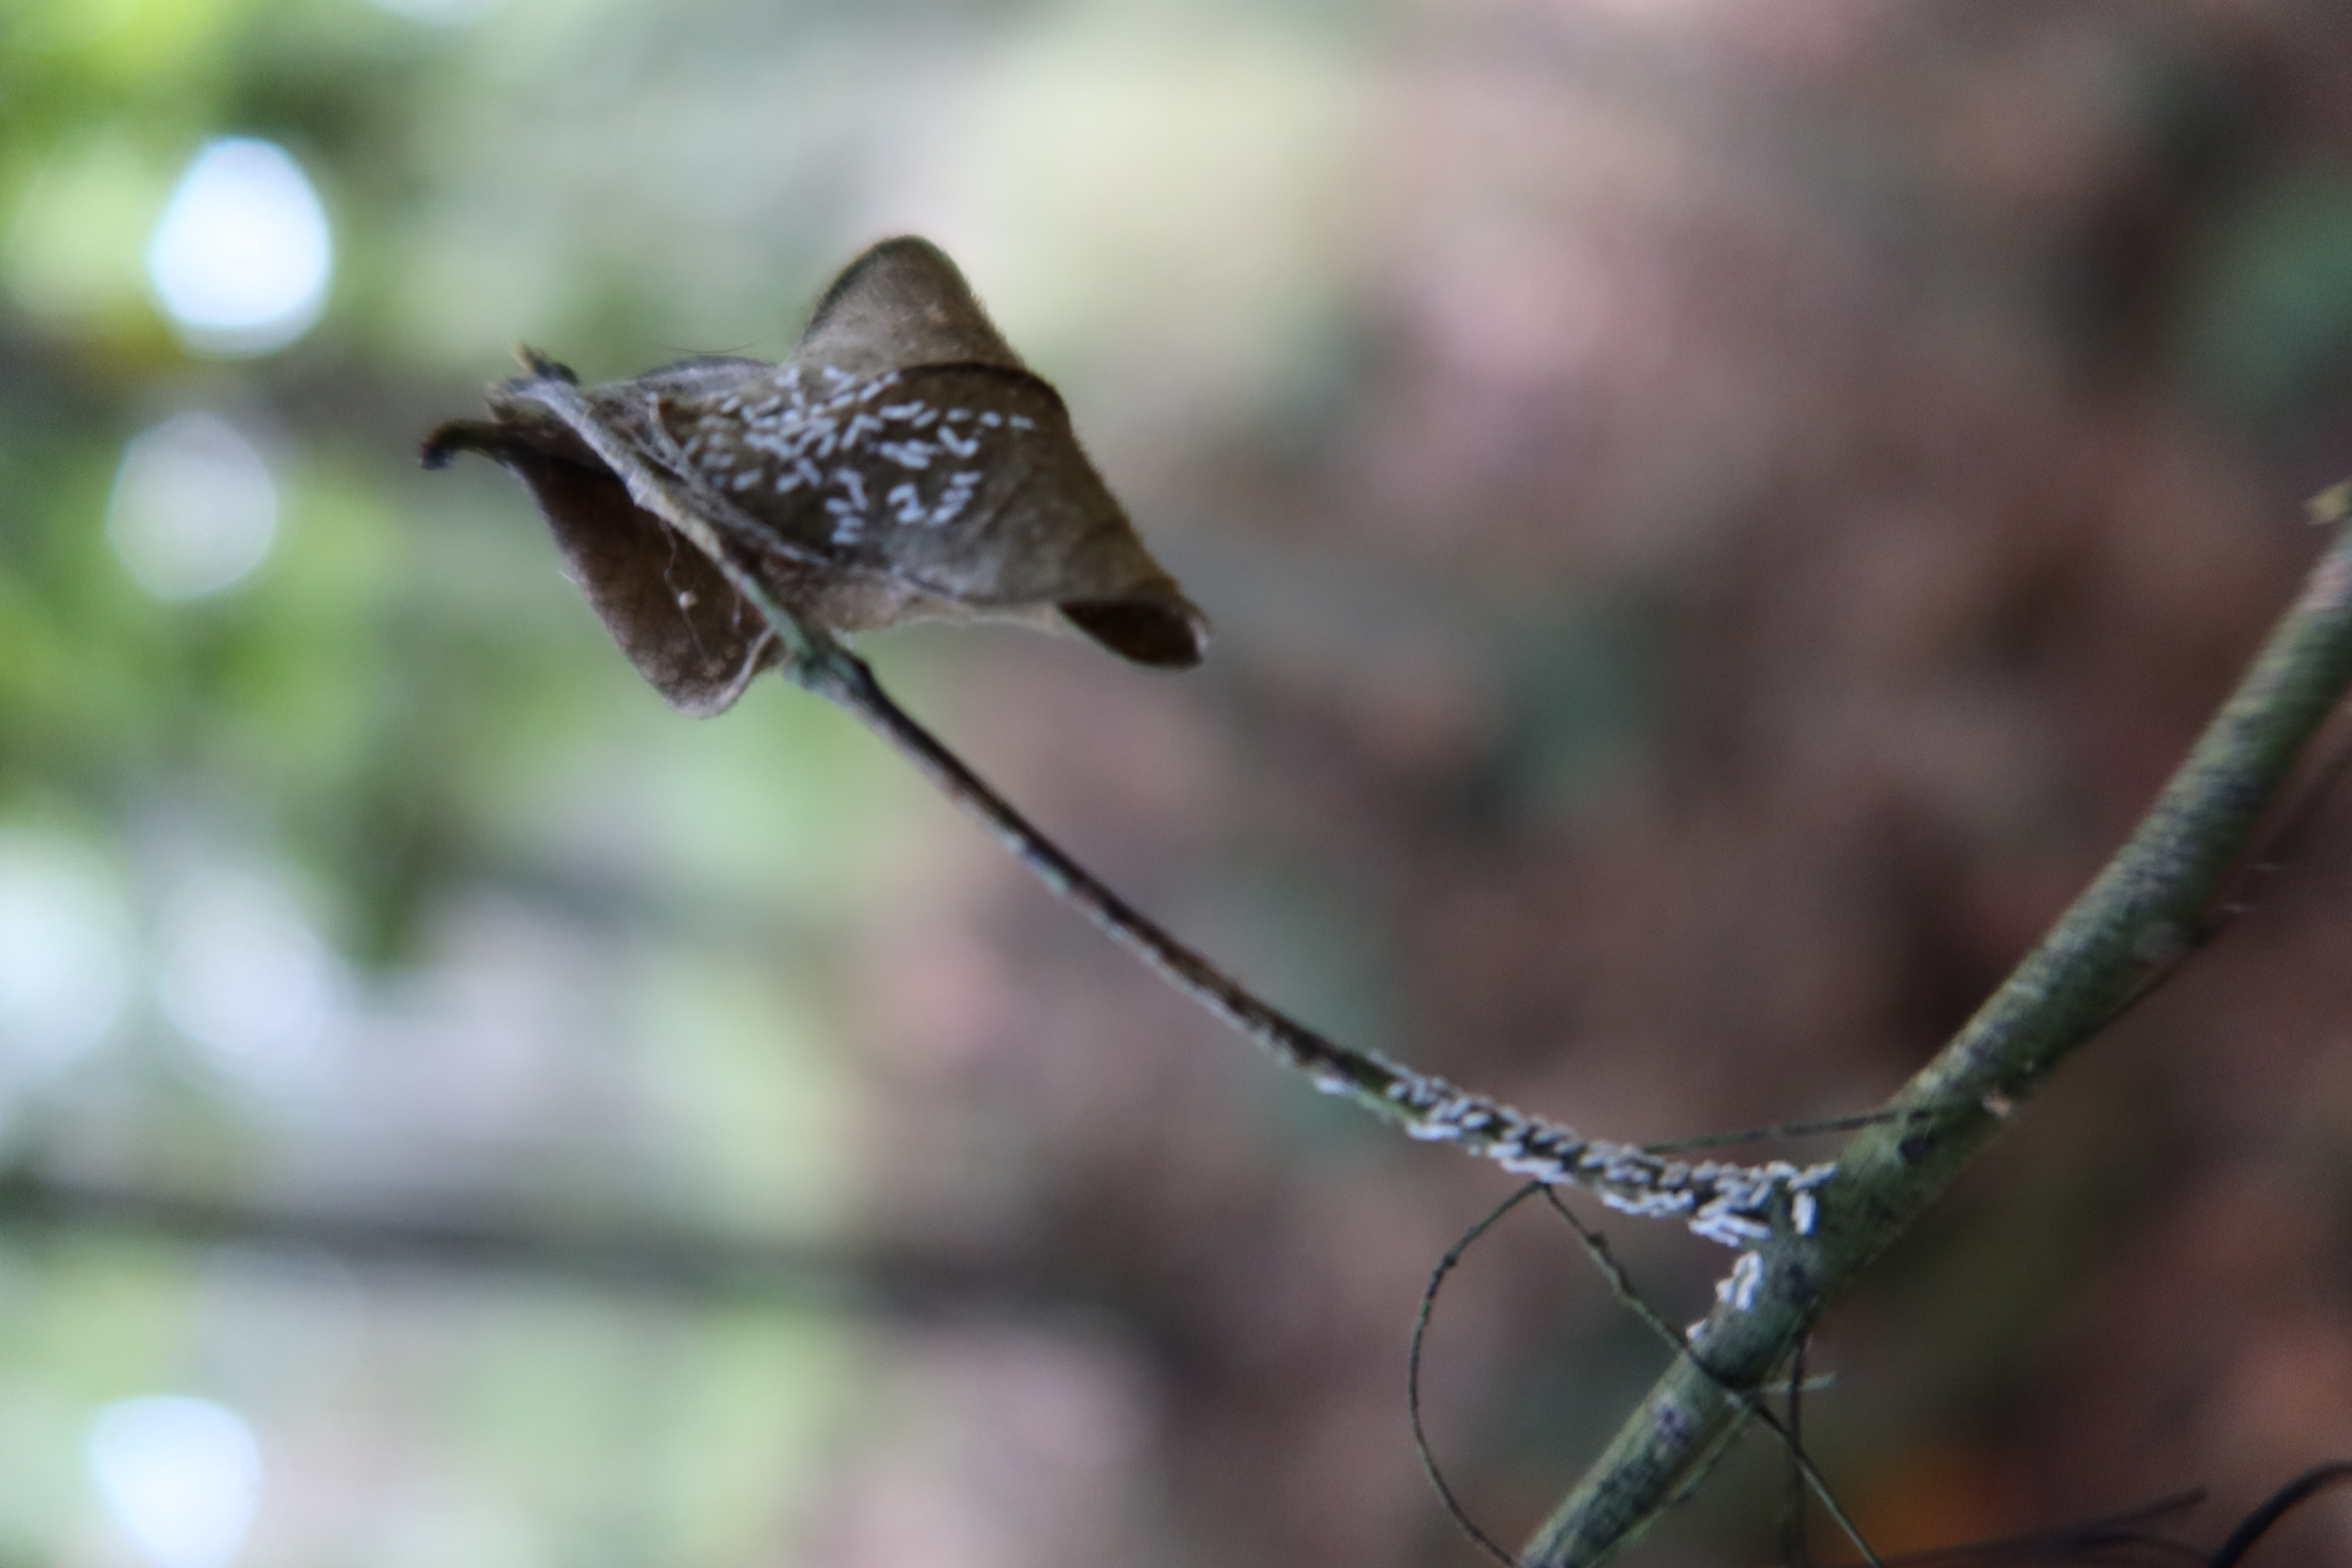
Label: Mealy bugs